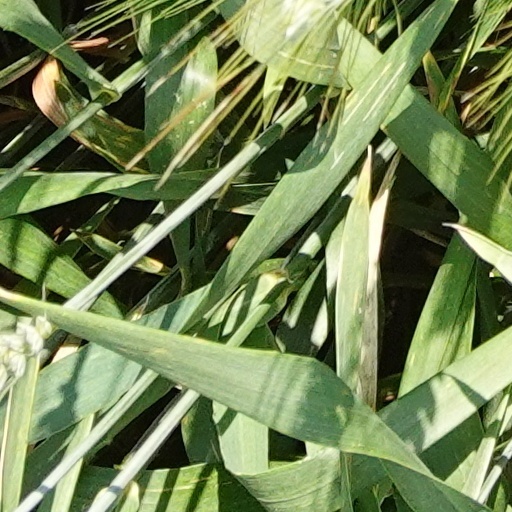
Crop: wheat